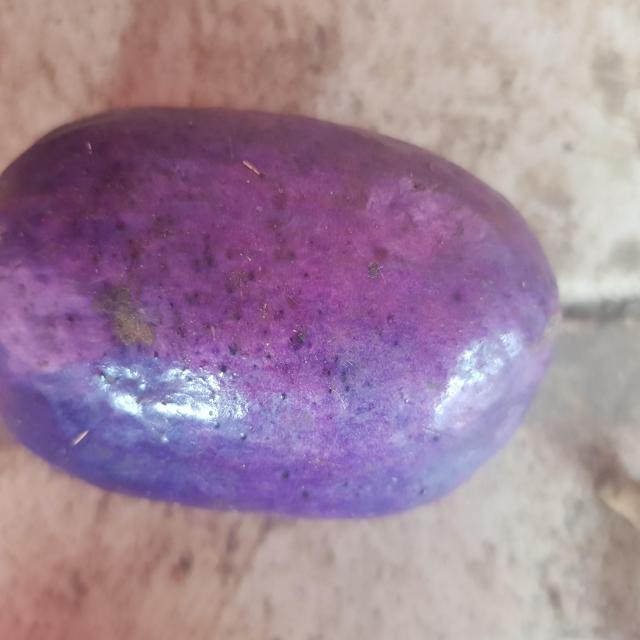
Plum grade: unaffected